Enrique Bolaños

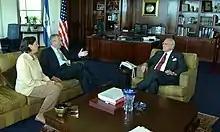
Bolaños (right) with U.S Secretary of Defense Donald H. Rumsfeld in 2004.

A staunch conservative, Bolaños allegedly ordered the compilation of a list of public officials "suspected" of being part of the "gay-lesbian world". In November 2006, abortion was outlawed under all circumstances and Bolaños proposed a 30-year prison sentence as punishment.